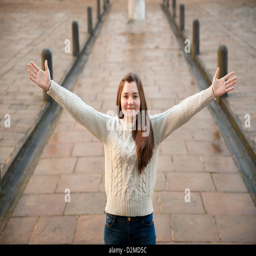
teenage girl with her arms stretched out and standing on a walkway in the grounds